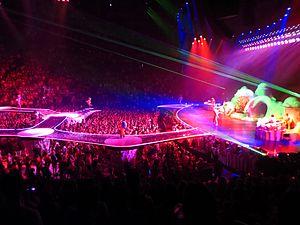
ArtRave: The Artpop Ball est la quatrième tournée mondiale de la chanteuse américaine Lady Gaga, programmée dans le but de promouvoir son quatrième album Artpop, sorti à l'automne 2013 et faisant suite à la tournée The Born This Way Ball, arrêtée prématurément au début de l'année 2013. La tournée a débuté le 4 mai 2014 à Fort Lauderdale aux États-Unis et est composée de 79 dates à travers 68 villes en Amérique du Nord, Europe, Océanie et Asie, dans des arènes, stades, festivals et parcs. Au total, la tournée a attiré 933 745 personnes pour une recette de 84,6 millions de dollars. Le concert à Paris-Bercy fut filmé et retransmis en direct le 24 novembre par Yahoo! et Live Nation.